Douglas Carswell

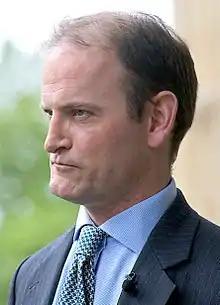
Carswell in 2009

John Douglas Wilson Carswell (born 3 May 1971) is an African-born British former politician who served as a Member of Parliament from 2005 to 2017, co-founded Vote Leave, and since 2021 also serves as president and CEO of the Mississippi Center for Public Policy.